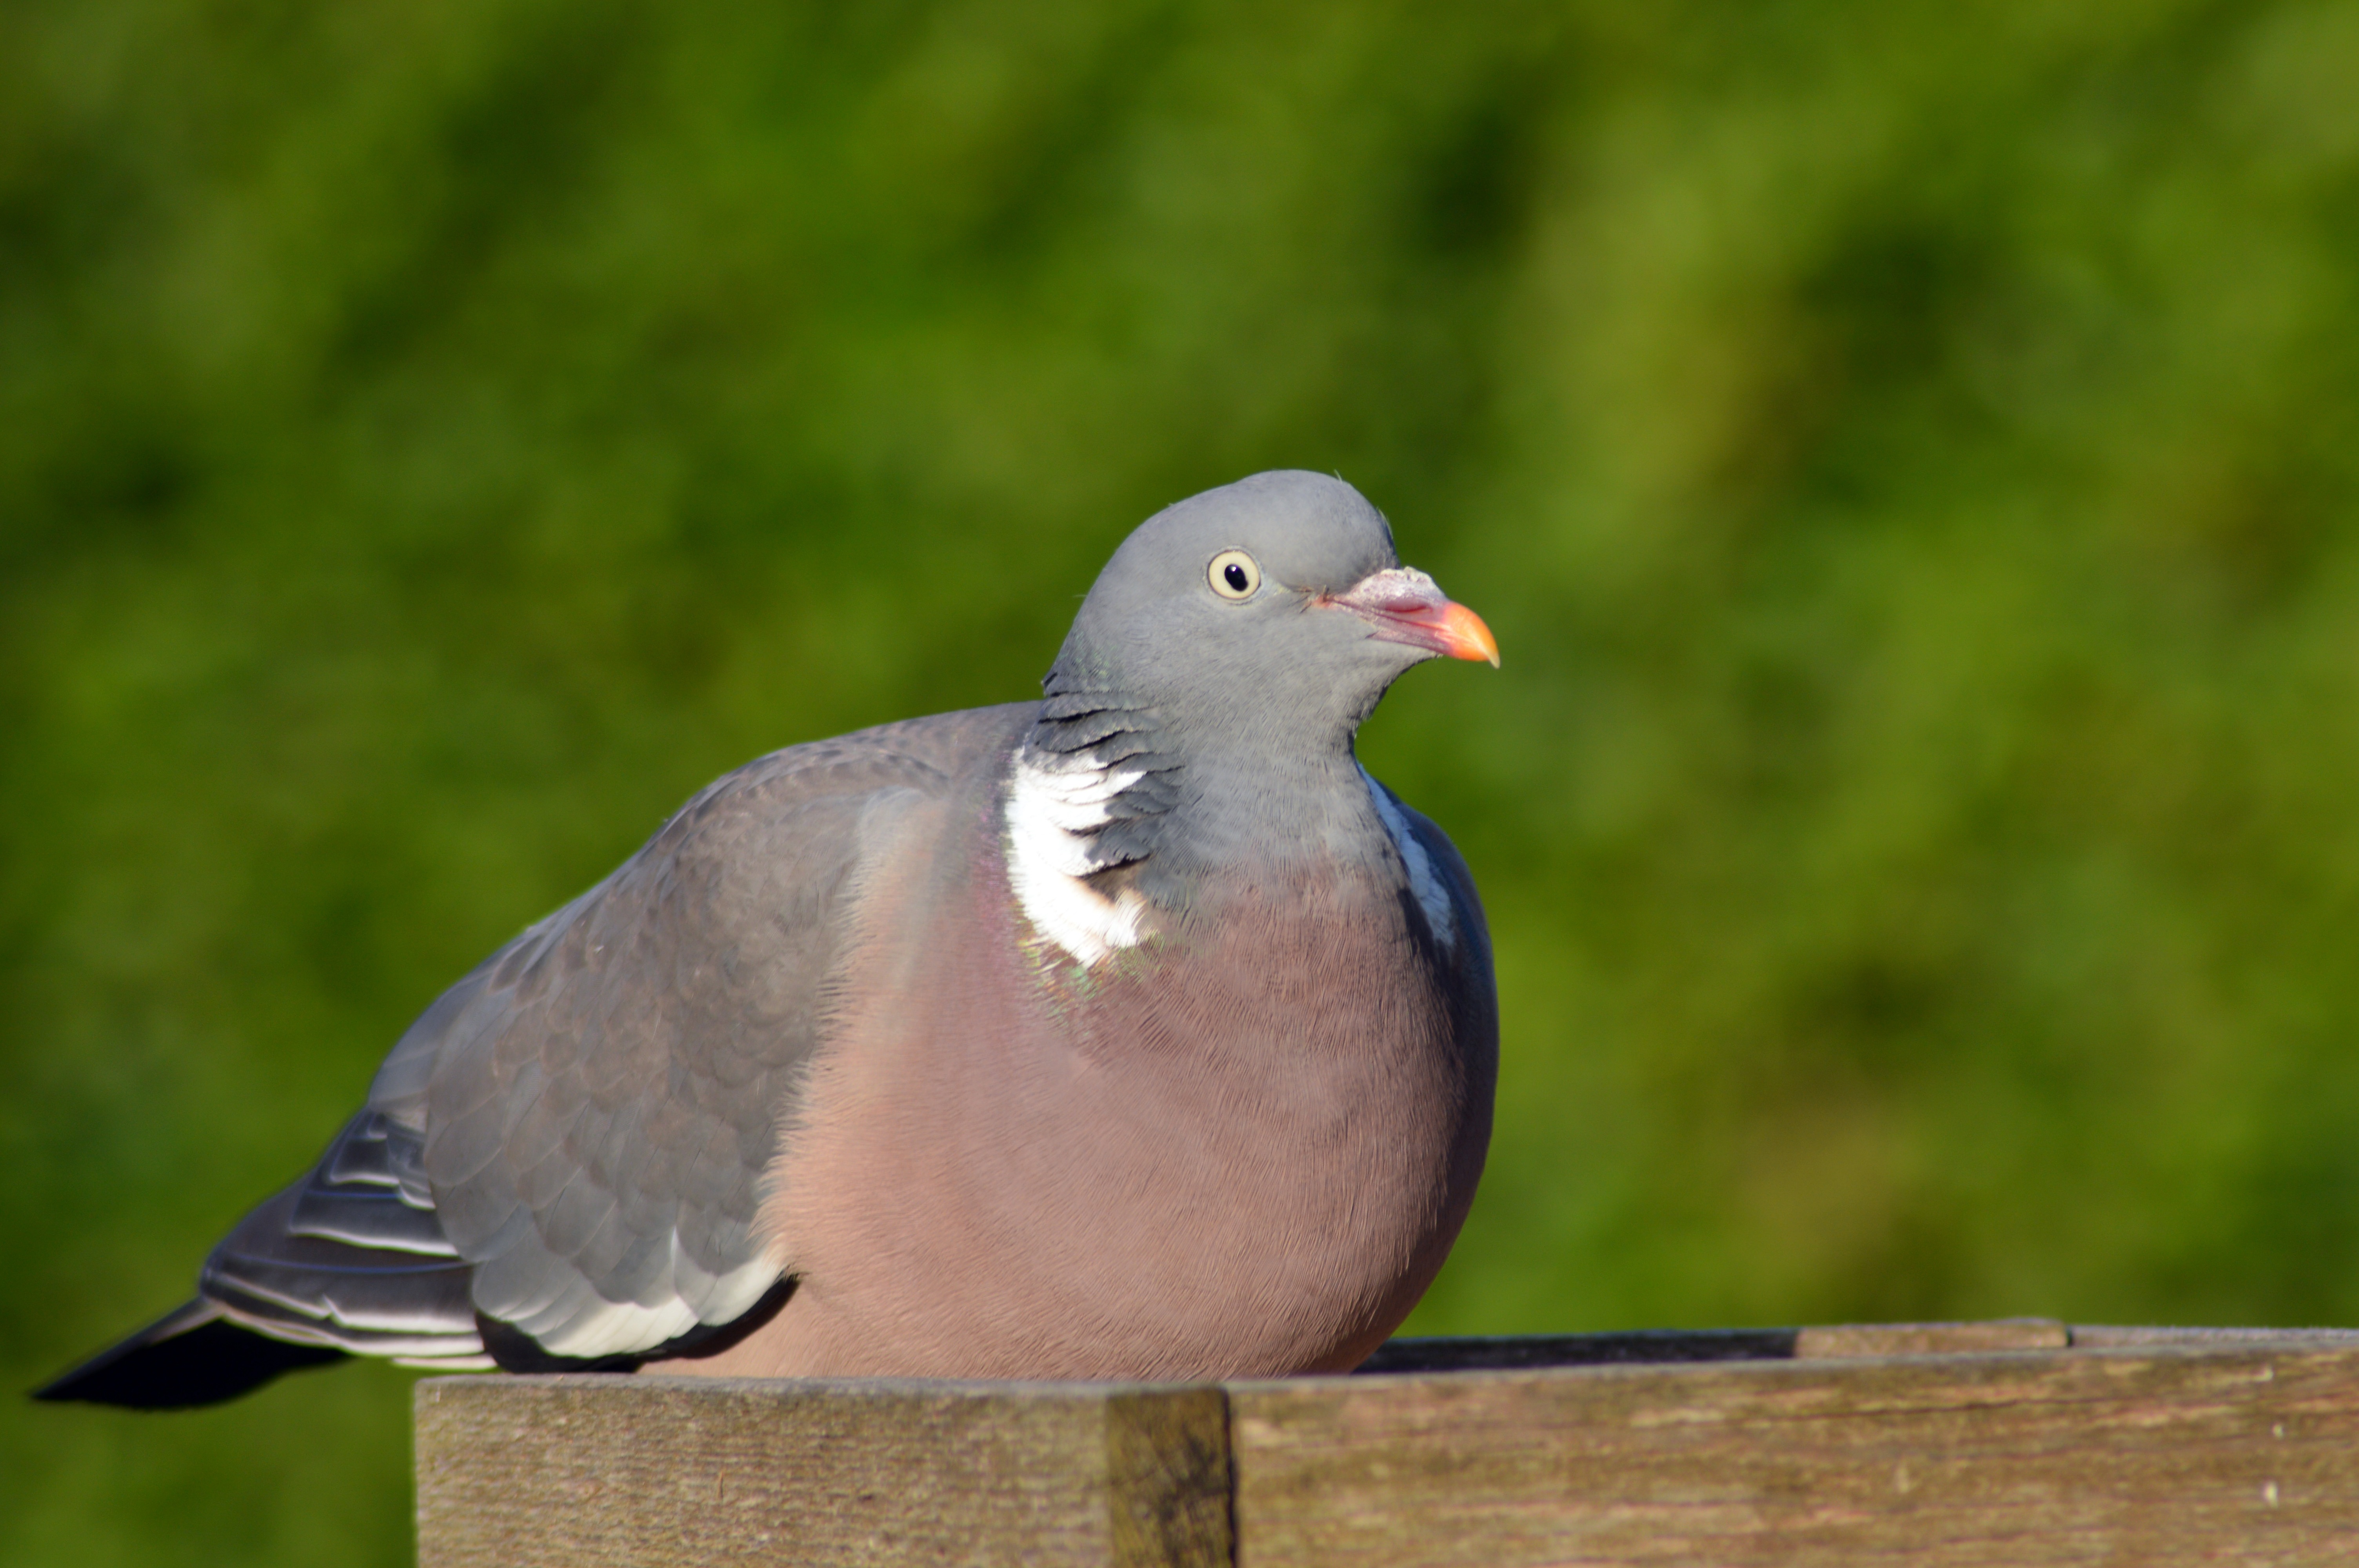
nature, bird, wing, countryside, animal, wildlife, beak, natural, garden, feather, fauna, plumage, outdoors, sunny, pigeon, feathers, vertebrate, common, beautiful, woodland, wood pigeon, plump, pigeons and doves, stock dove